Panyu, Guangzhou

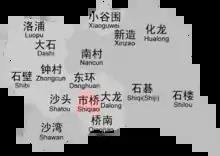
Administrative divisions of Panyu

Panyu district administers ten subdistricts and six towns. The district's executive and legislative headquarters, and its judiciary are based in the Shiqiao, together with the CPC and PSB branches. On 1 December 2012 three towns (Dongchong, Dagang, & Lanhe) were transferred to Nansha District.